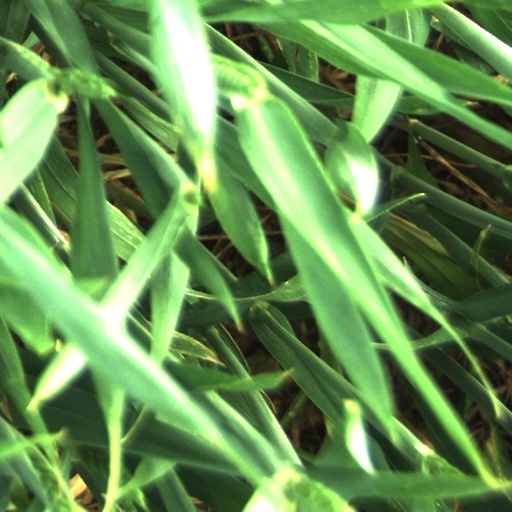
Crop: wheat